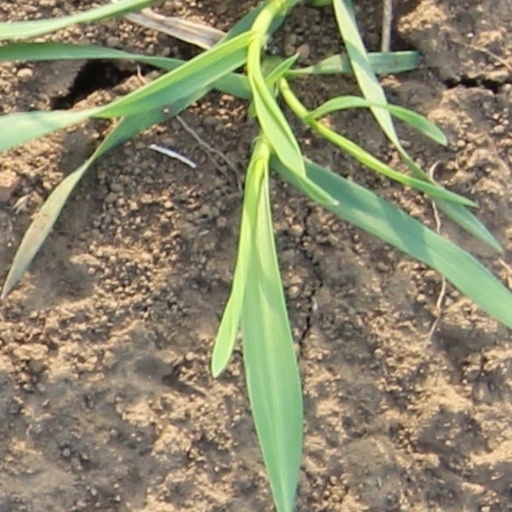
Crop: wheat